Energy in Brazil

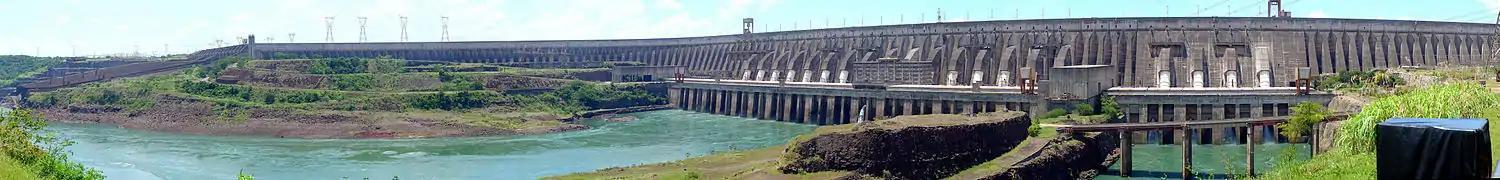
Itaipu Dam, the world's largest hydroelectric dam by generating capacity

In 2006, Brazil was the third largest hydroelectricity producer in the world after China and Canada. The gross theoretical capability exceeds 3,000 TWh per annum, of which 800 TWh per annum is economically exploitable. In 2004, Brazil produced 321TWh of hydropower. In 2019, Brazil had 217 hydroelectric plants in operation, with an installed capacity of 98,581 MW, 60.16% of the country's energy generation. At the end of 2021 Brazil was the 2nd country in the world in terms of installed hydroelectric power (109.4 GW).